Frank Kendall Everest Jr.

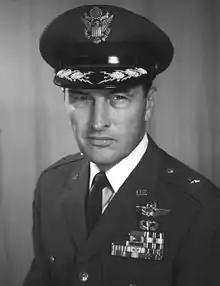
U.S. Air Force Photo

Brigadier General Frank Kendall "Pete" Everest Jr. (August 9, 1920 – October 1, 2004) was a U.S. Air Force officer who is best remembered as an aeroengineer and test pilot during the 1950s.